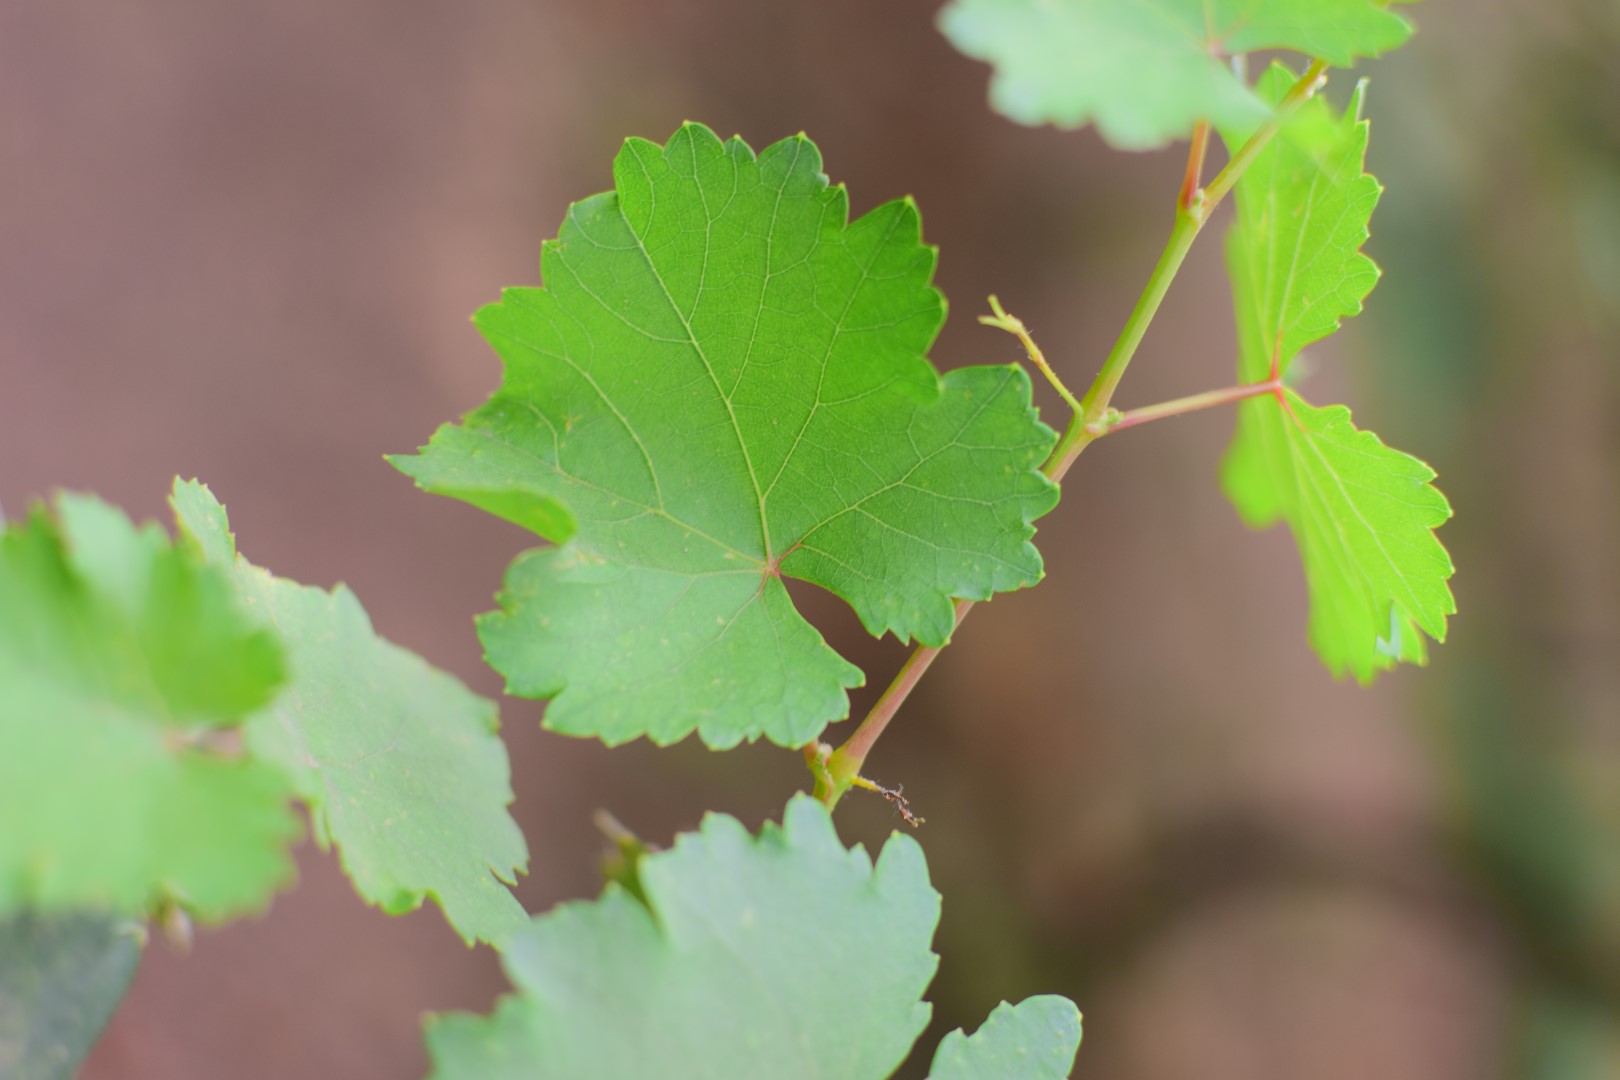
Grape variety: Kamali